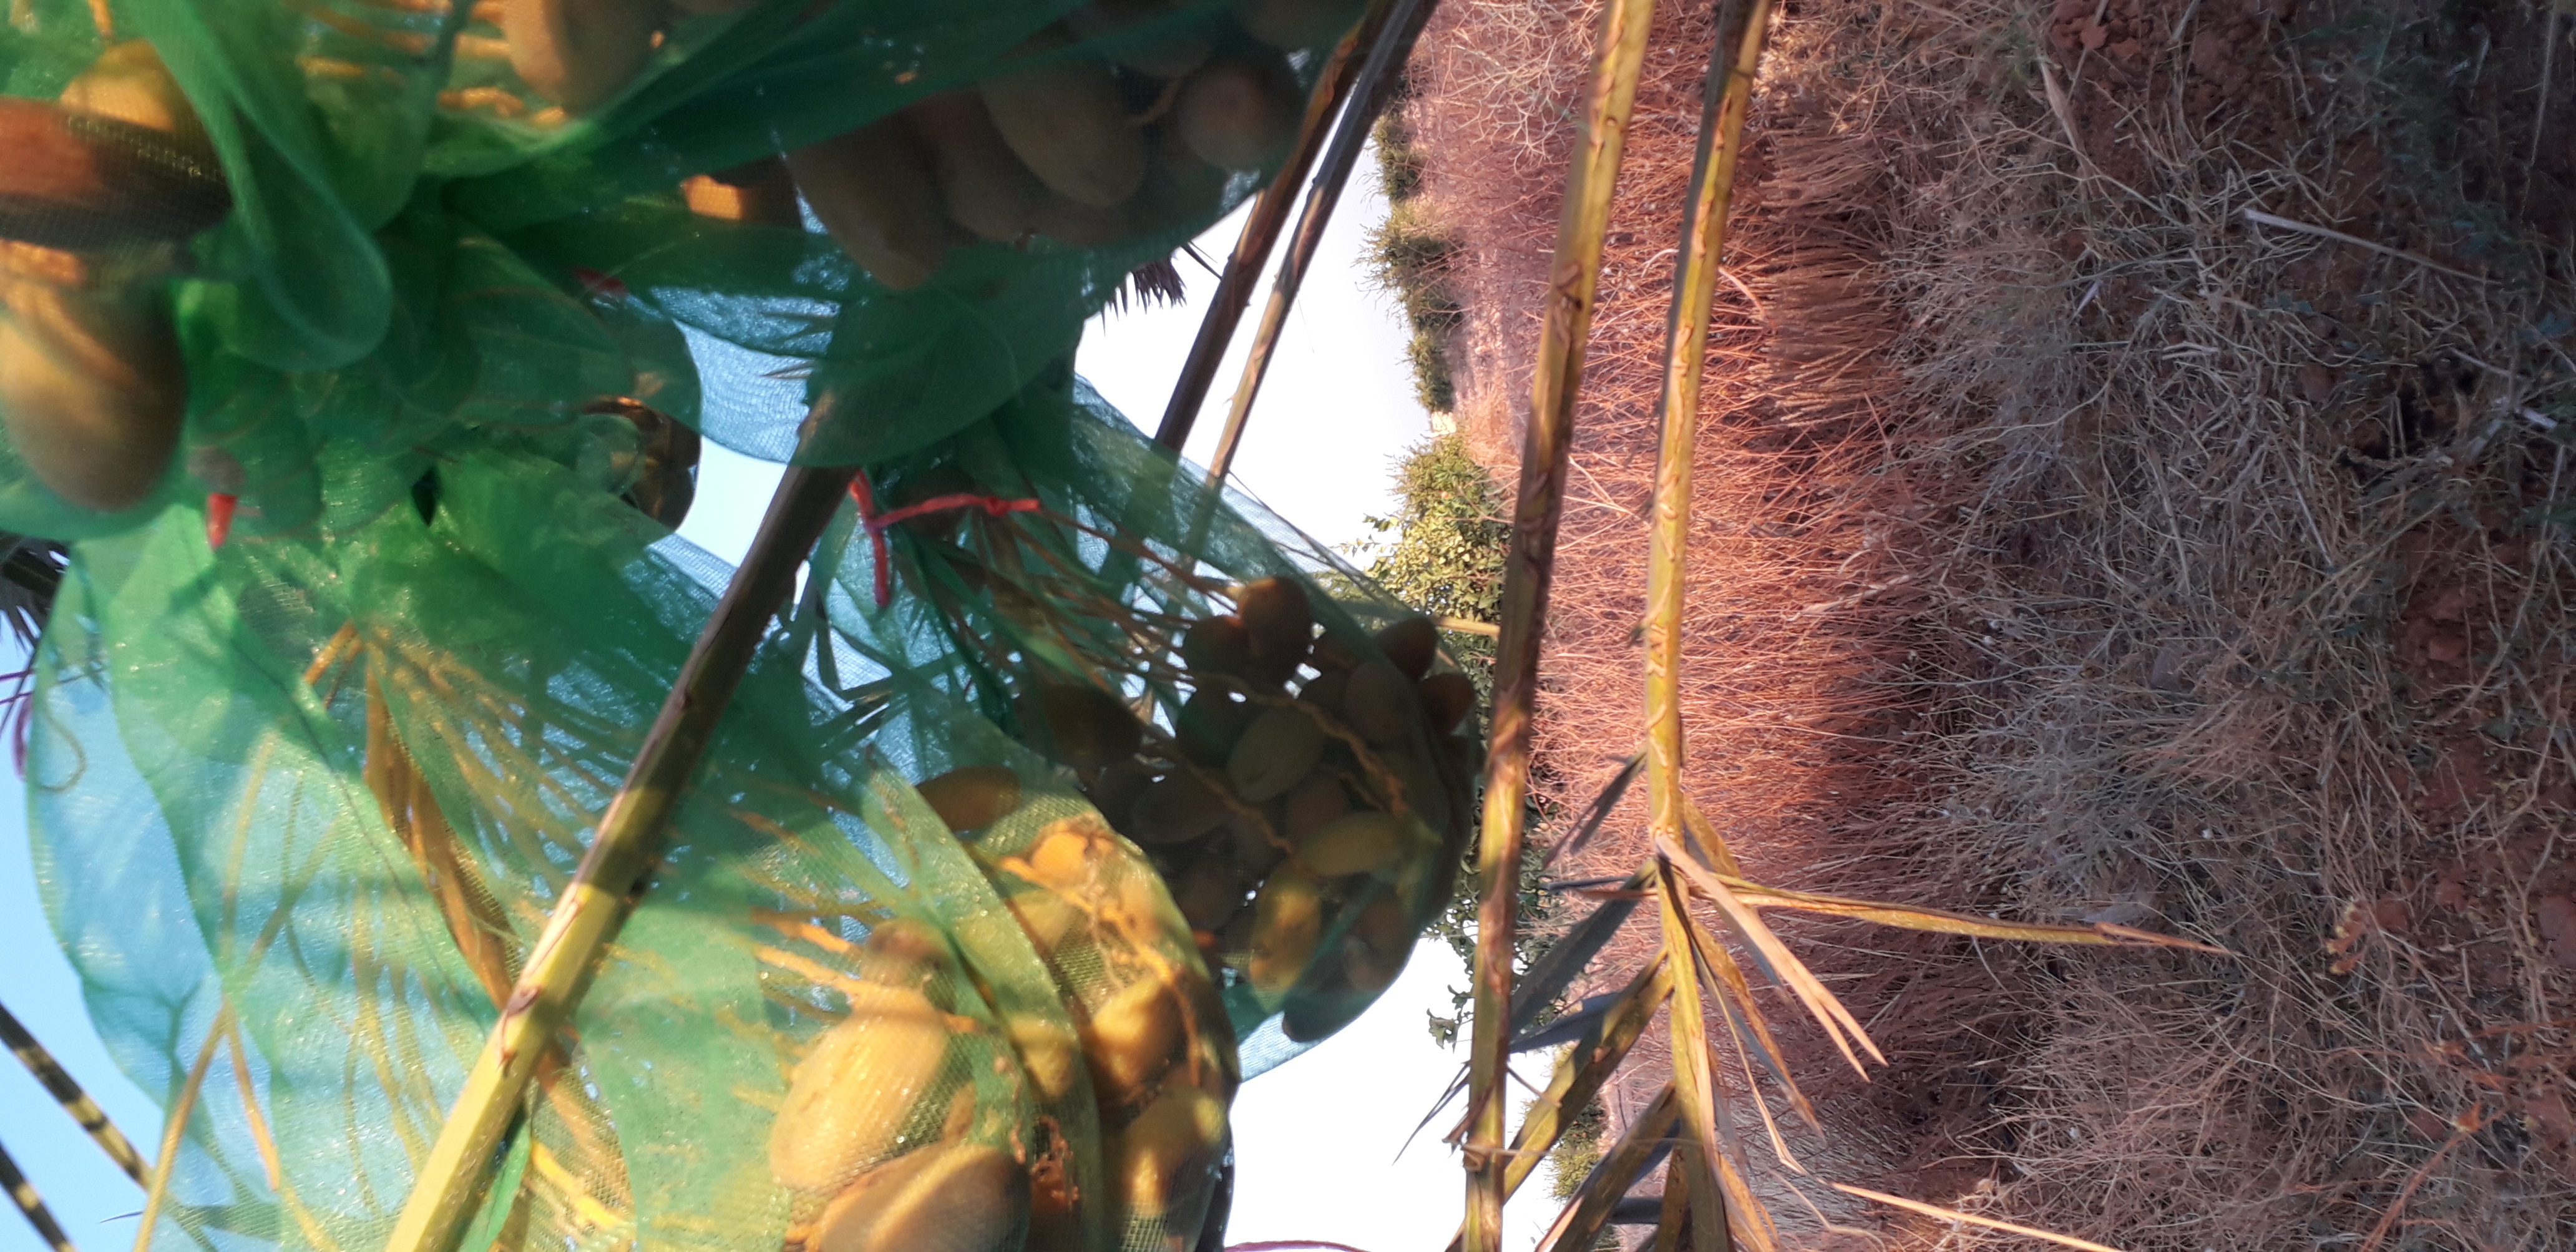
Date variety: Boumajhoul